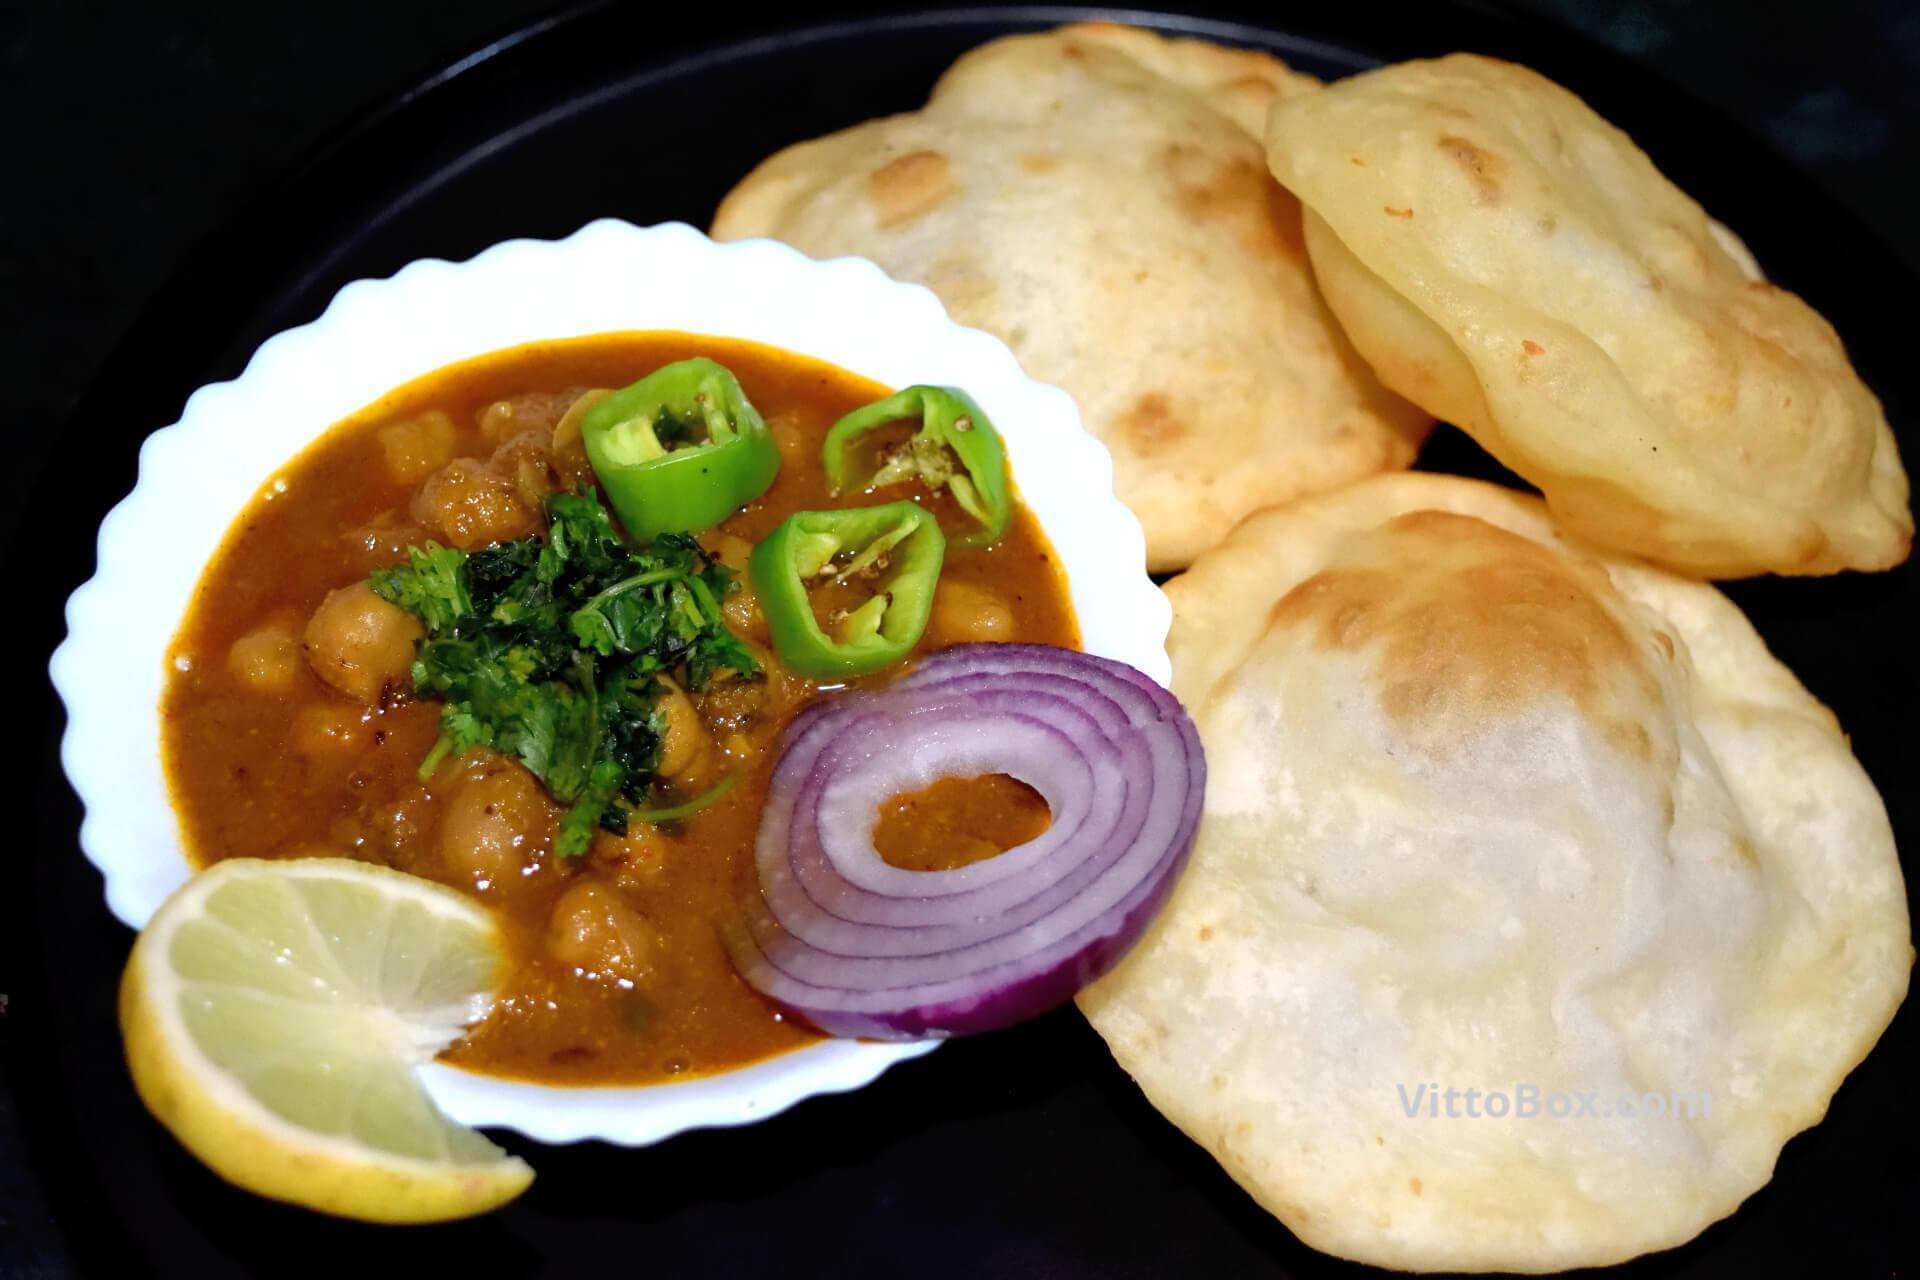
Dish: chole_bhature